Rent regulation

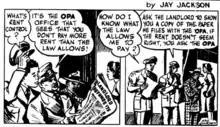
A 1945 comic explaining rent control under the U.S. Office of Price Administration

Rent control was used in Rome as early as 1470 to protect Jewish residents from price gouging. Since Jews in the Papal States were forbidden to own property, they were dependent on Christian landlords, who charged them high rents. In 1562, Pope Pius IV granted Jews the right to own property worth up to 1,500 Roman scudi and enacted rent stabilization. In 1586, Pope Sixtus V issued a bull ordering landlords to rent out houses to Jewish tenants at reasonable rates.